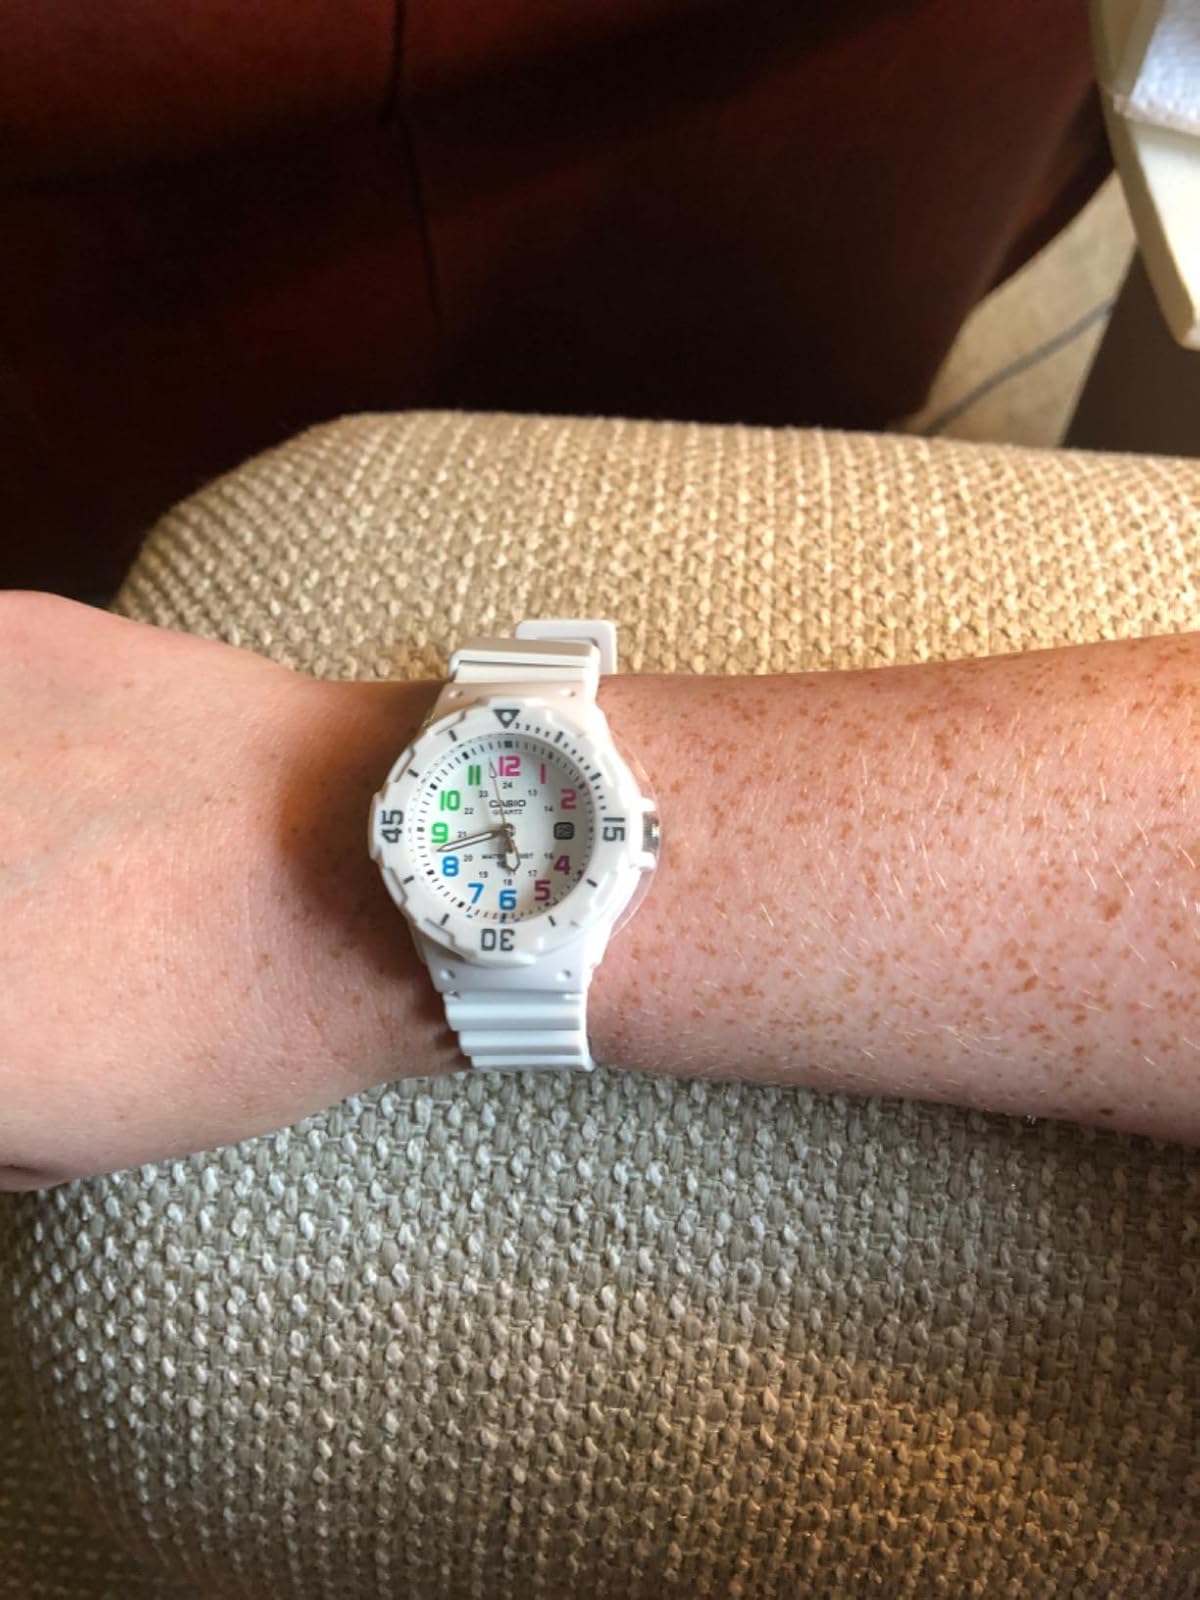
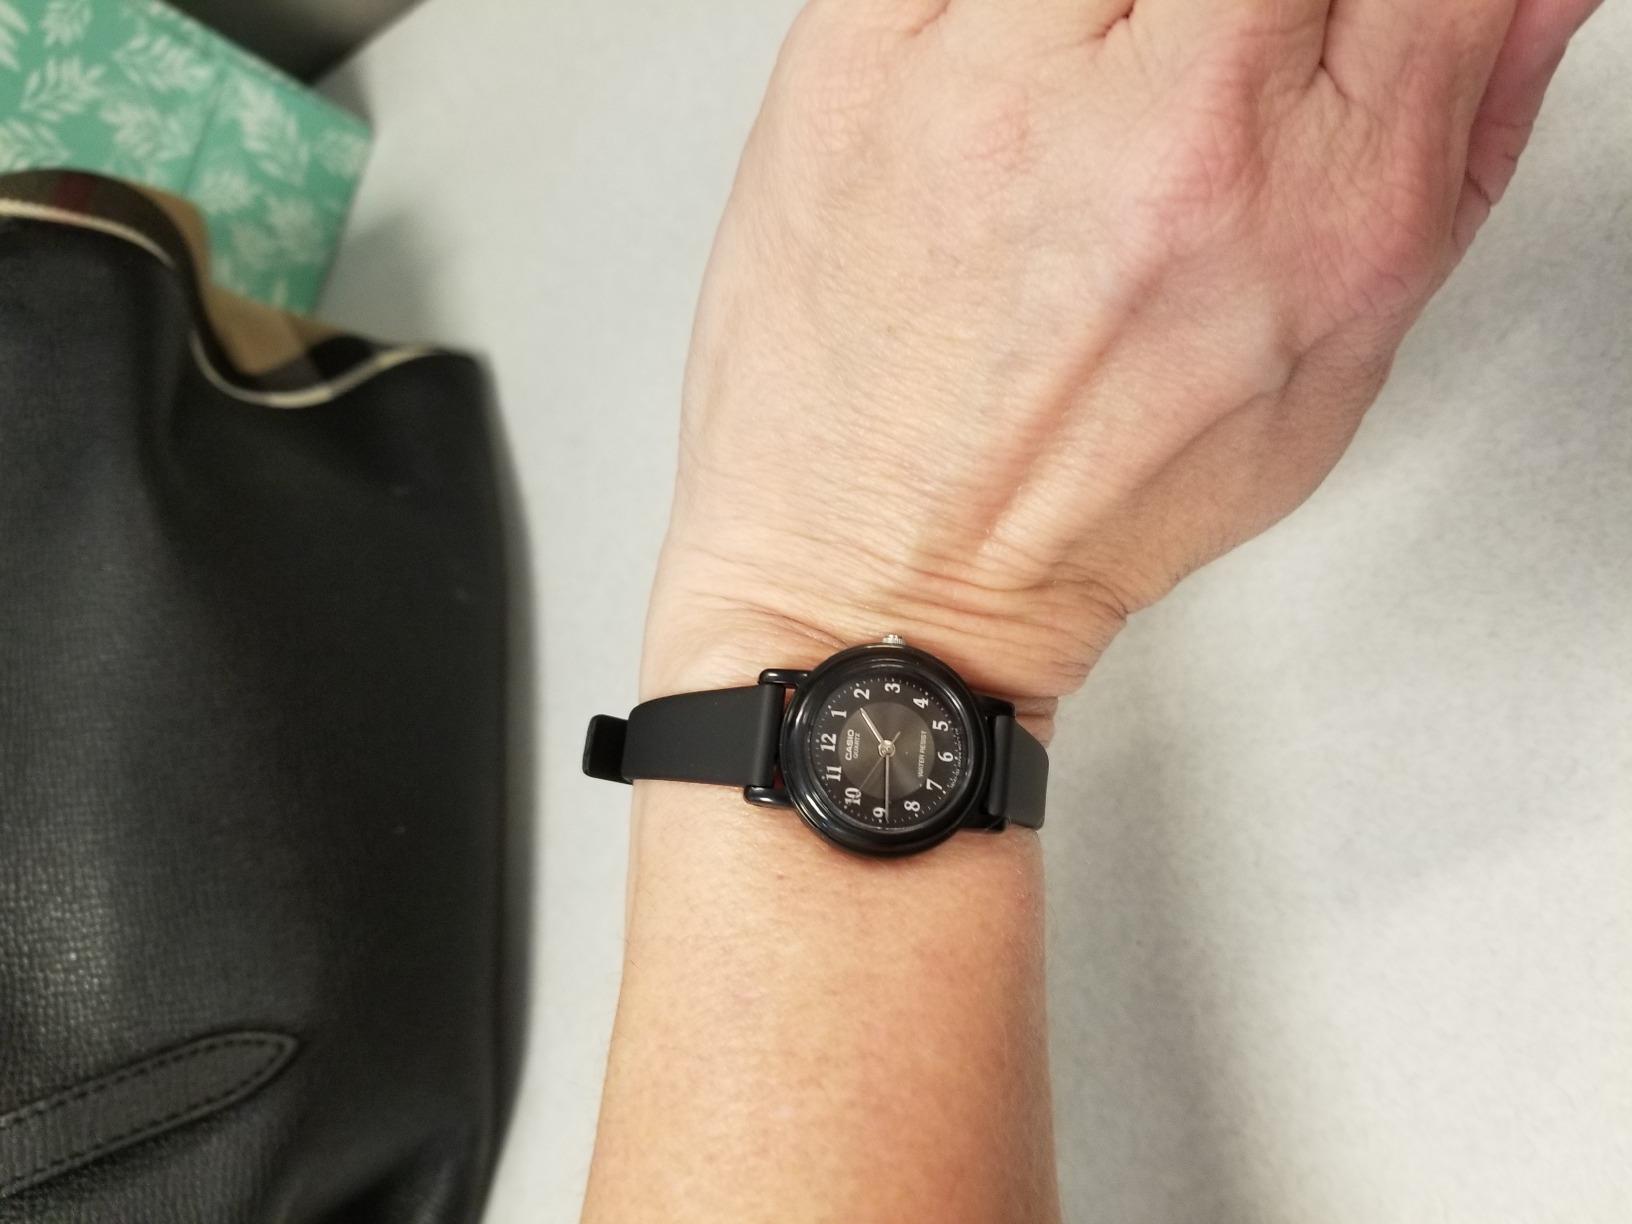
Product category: accessories_watch
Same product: no